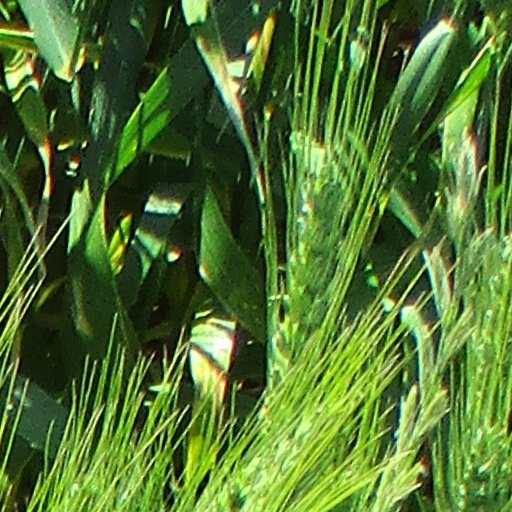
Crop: wheat